Alan Zamora

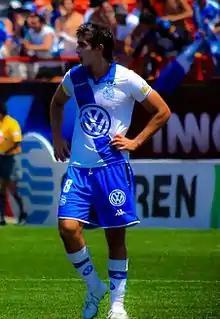
Zamora playing for Puebla

Alan Miguel Zamora González (born 8 April 1985) is a Mexican former professional footballer. He played as a midfielder for Veracruz on loan from Querétaro of the Liga MX. He made his debut March 3, 2007, against Necaxa, which resulted in a 3–0 victory for Atlante.